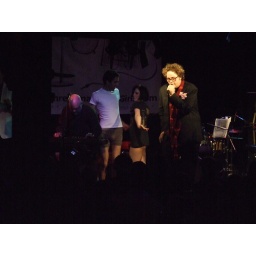
sean nelson + girl & boy dancing in their "underwear"